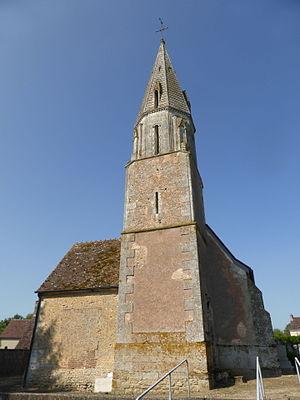
Église de Saint-Jean-de-la-Forêt.
Saint-Jean-de-la-Forêt est une ancienne commune française, située dans le département de l'Orne en région Normandie, devenue le 1ᵉʳ janvier 2016 une commune déléguée au sein de la commune nouvelle de Perche en Nocé.